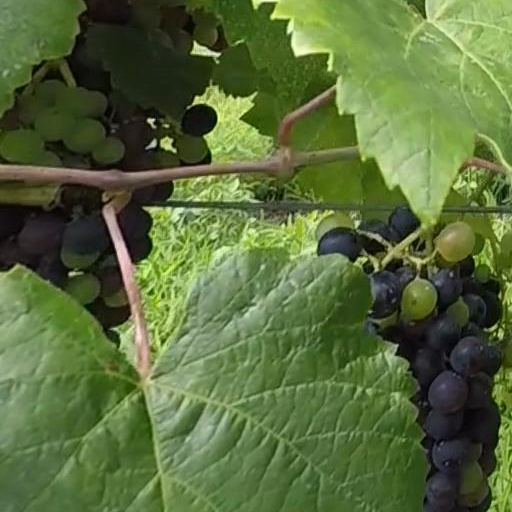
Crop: grape